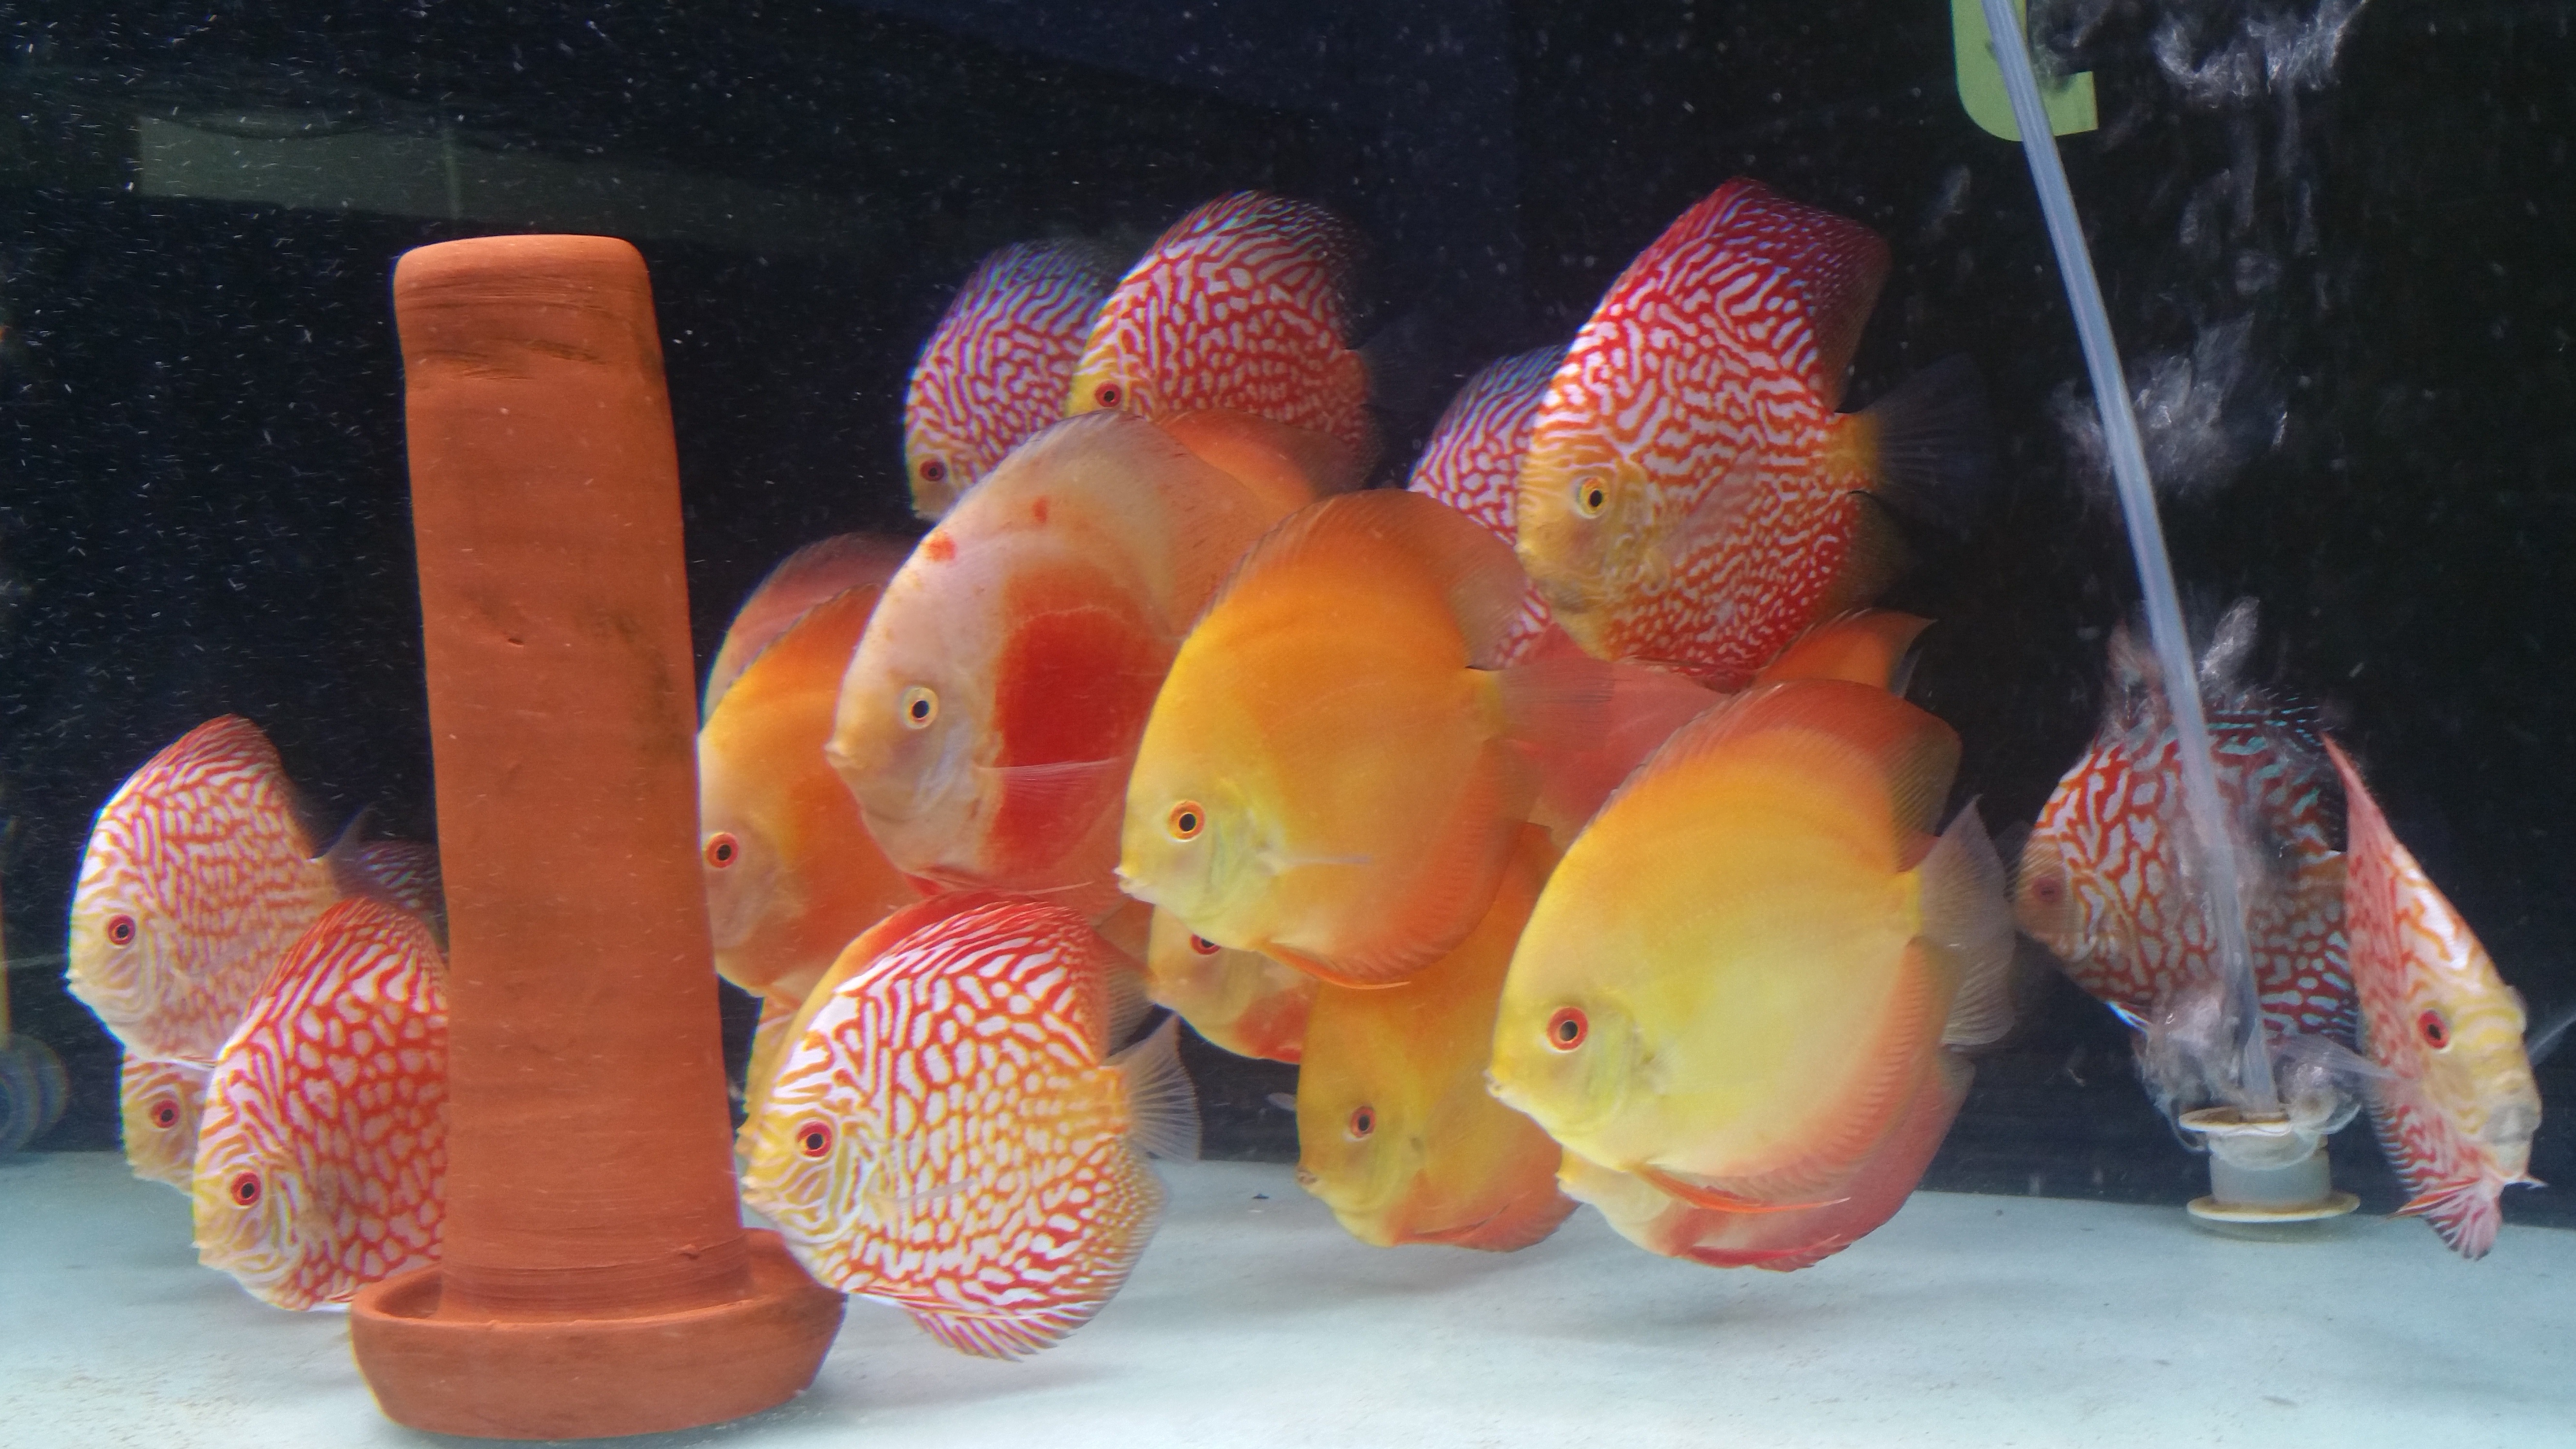
food, produce, biology, fish, goldfish